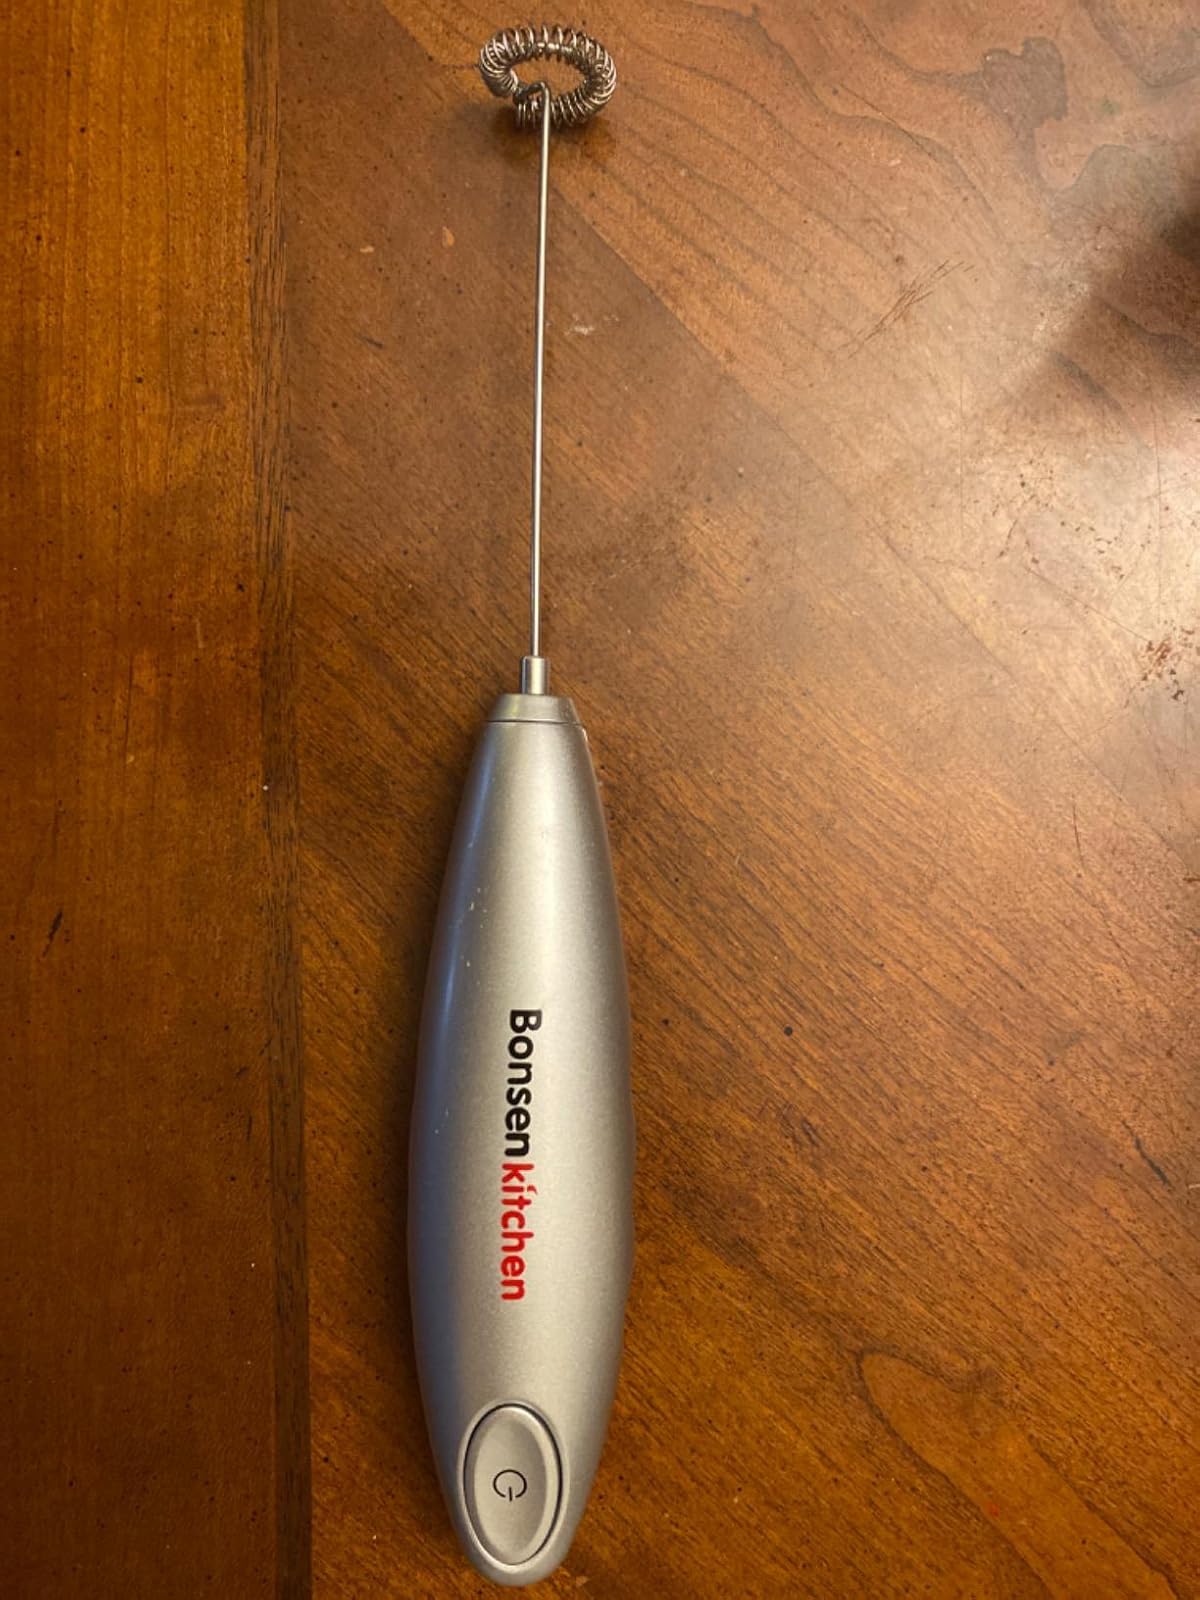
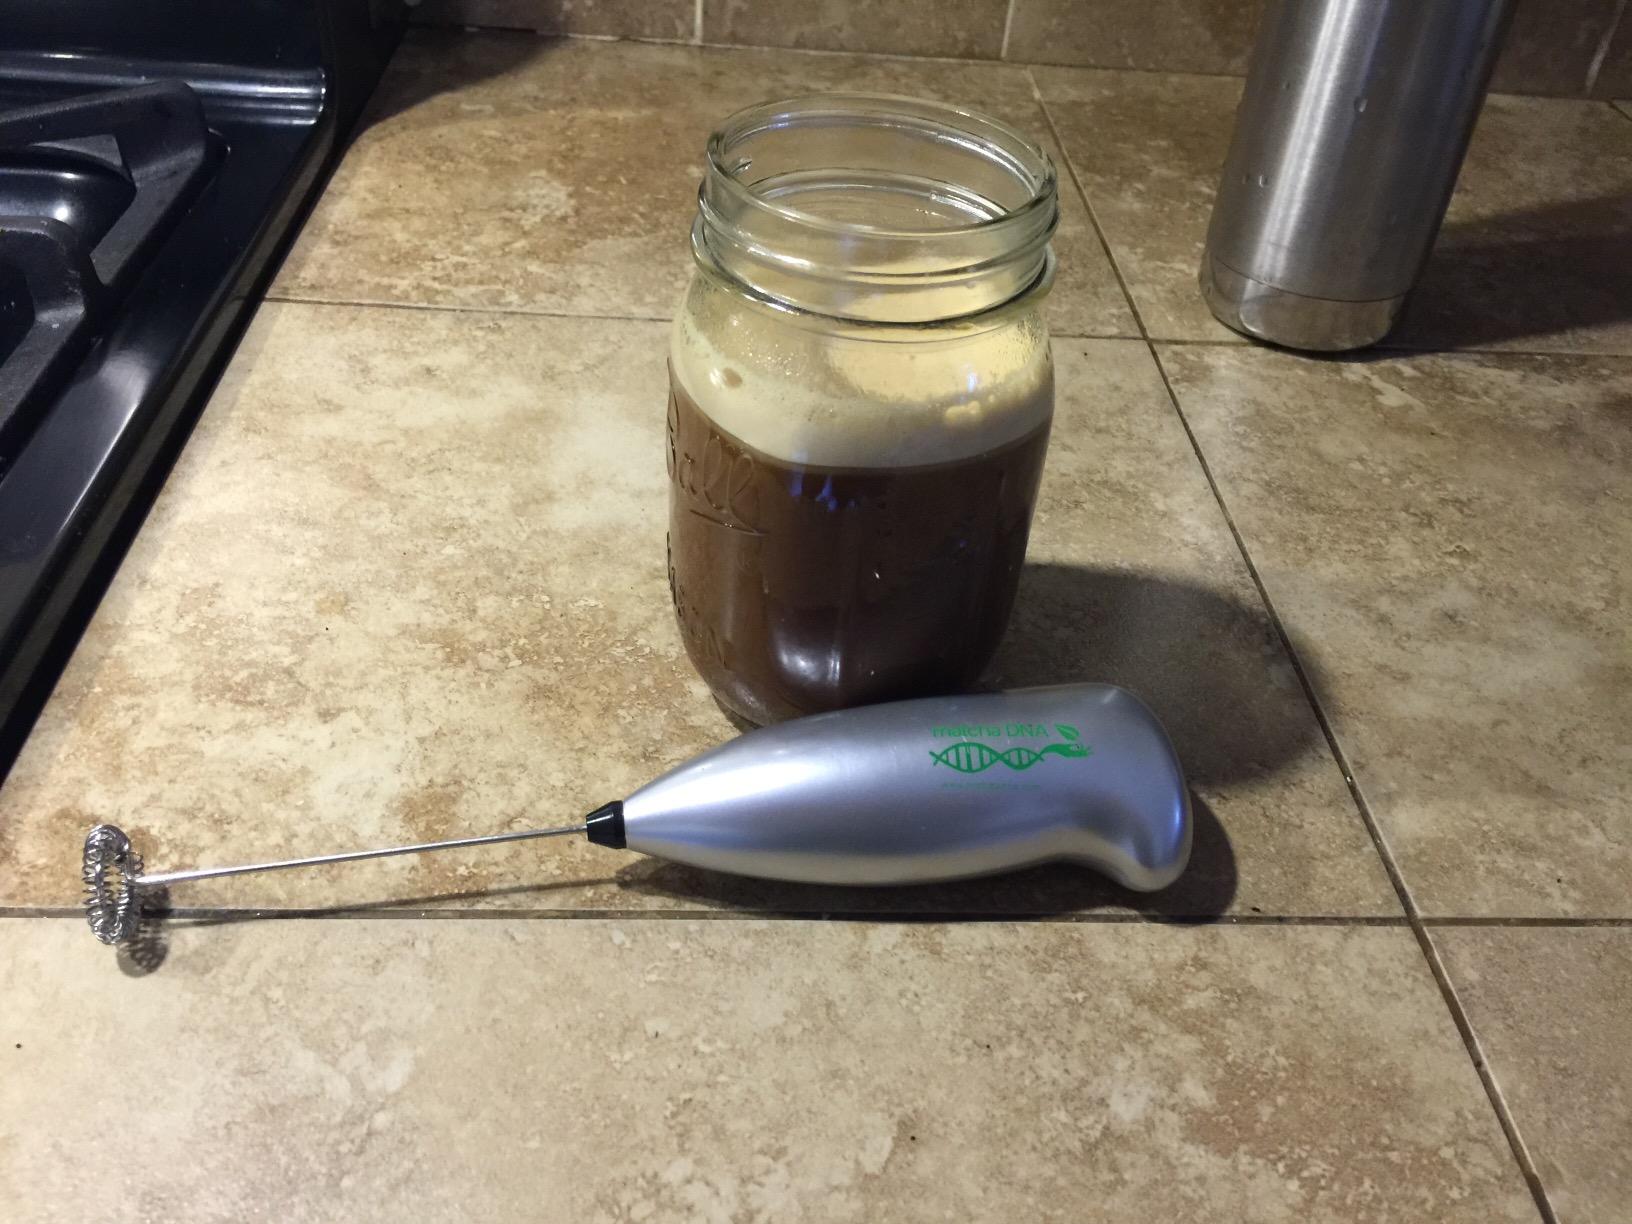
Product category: items_mixer
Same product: no